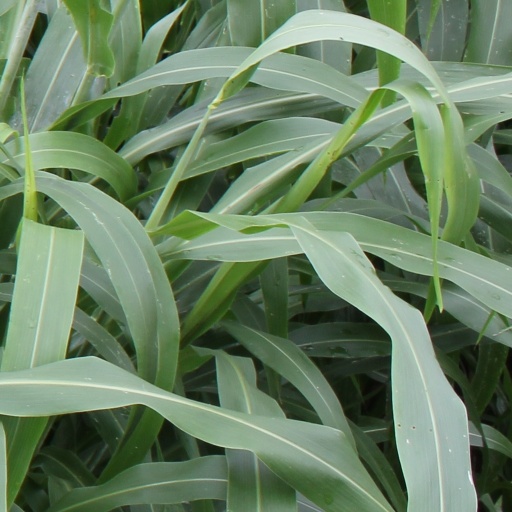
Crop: sorghum